Interacting galaxy

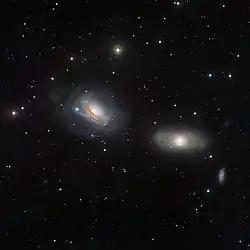
NGC 3169 (left) and NGC 3166 (right) display some curious features, showing that each is close enough to feel the distorting gravitational influence of the other. Image from the Wide Field Imager on the MPG/ESO 2.2-metre telescope at the La Silla Observatory.

Interacting galaxies (colliding galaxies) are galaxies whose gravitational fields result in a disturbance of one another. Major mergers occur between galaxies with similar amounts of mass, whereas minor mergers involve galaxies with masses that vary significantly. An example of a minor interaction is a satellite galaxy disturbing the primary galaxy's spiral arms. An example of a major interaction is a galactic collision, which may lead to a galaxy merger.